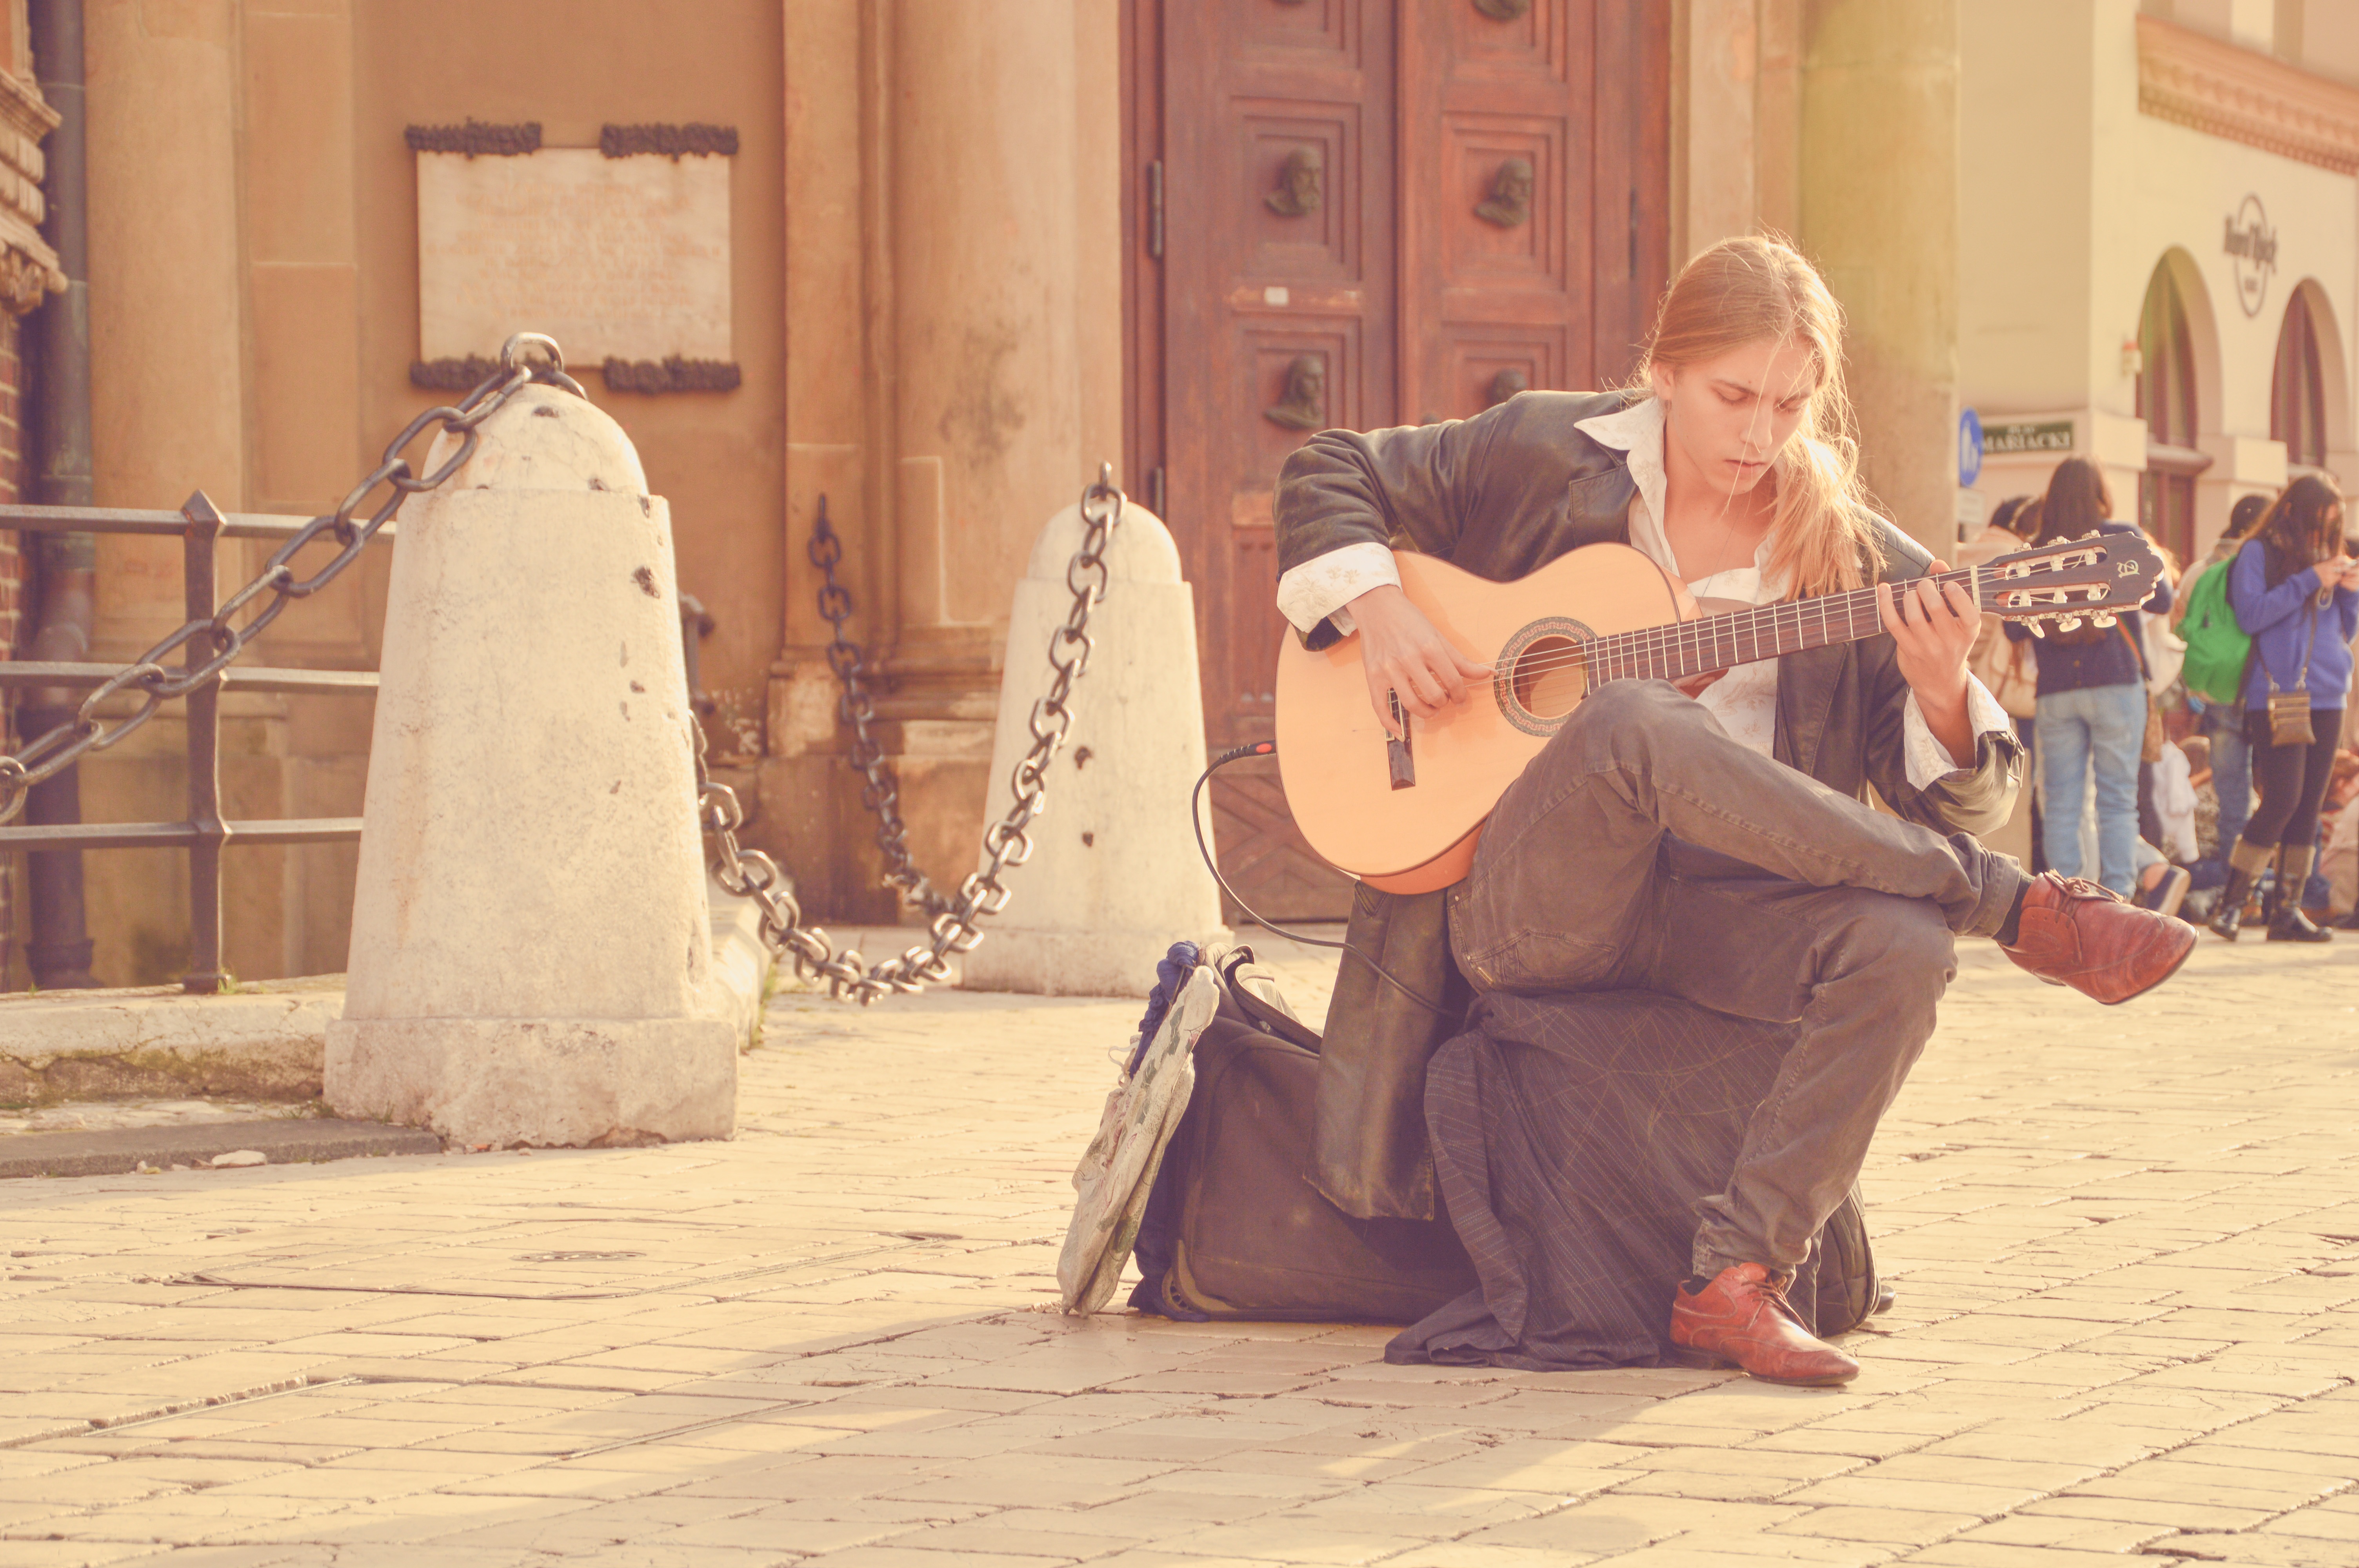
person, music, people, woman, street, acoustic guitar, sitting, playing, musician, bride, long hair, old town, dress, temple, photograph, tradition, sunny day, sun light, street musician, plucked string instruments, blond man